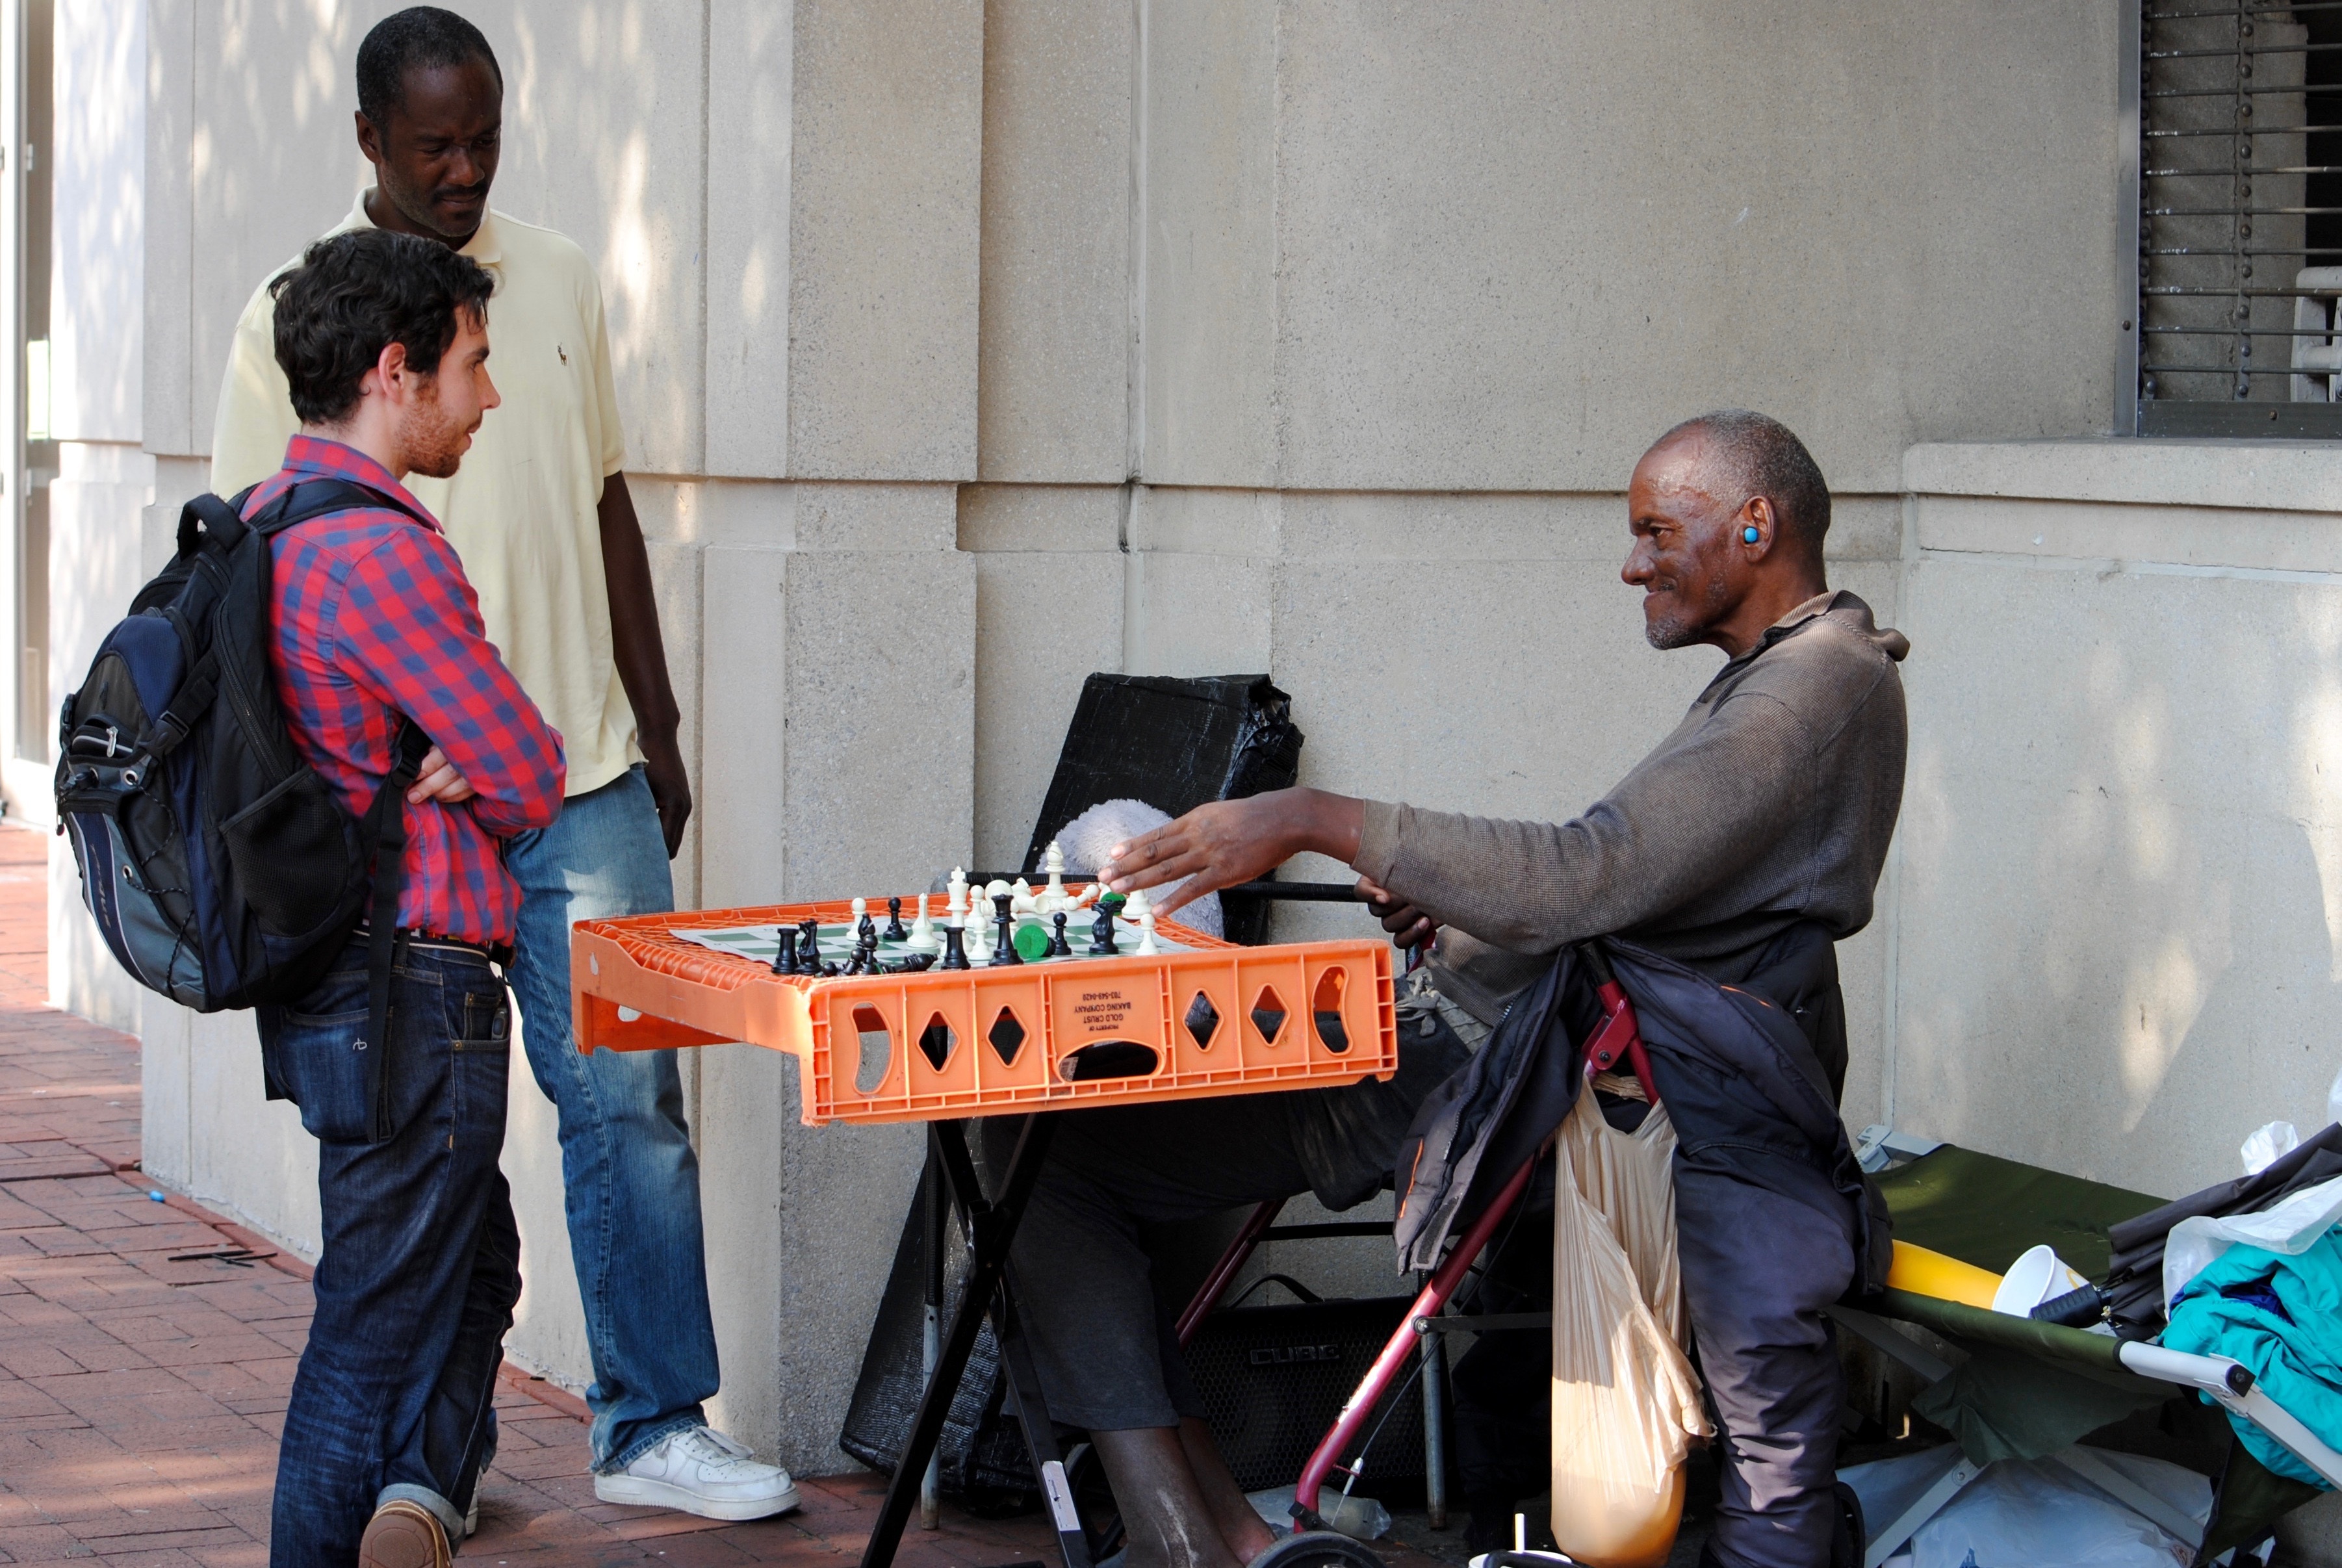
human, homeless, chess, equal, social group